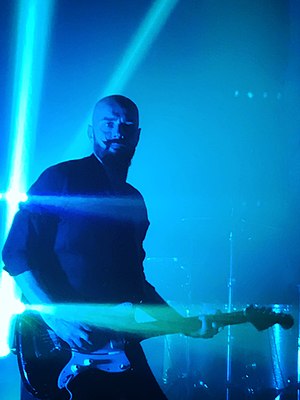
Love Shop / Historie / Genopstandelse
Mika Vandborg med Love Shop i 2019
Love Shop er en dansk pop/rock-gruppe, der blev dannet i 1986 af Hilmer Hassig og Jens Unmack. I 1987 blev korsanger Mikael Dehn en del af gruppen. Med denne besætning udgav gruppen i 1990 debutalbummet 1990, og året efter trådte Henrik Hall ind i gruppen, efter at have gæstemedvirket på debutalbummet. Love Shop udsendte efterfølgende albummene DK og Billeder af verden. I 1995 forlod Dehn gruppen. Hassig, Unmack og Hall udsendte i perioden 1997–2003 Love Shop-albummene GO!, Det løse liv, Anti, og National.